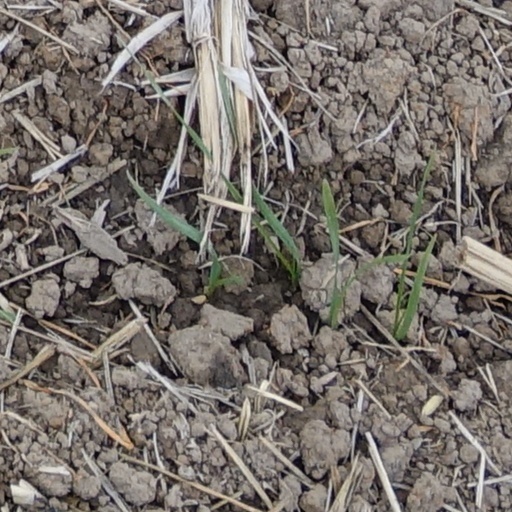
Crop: wheat